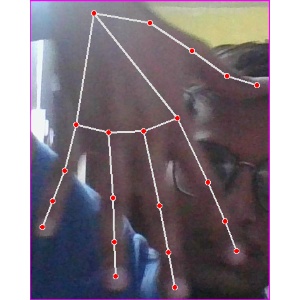
अक्षर: ढ